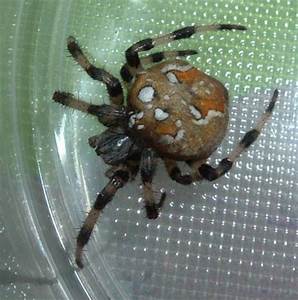
Label: spider